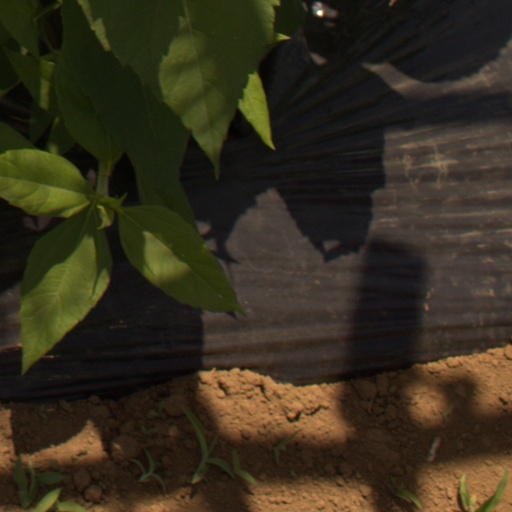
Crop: Jerusalem artichoke